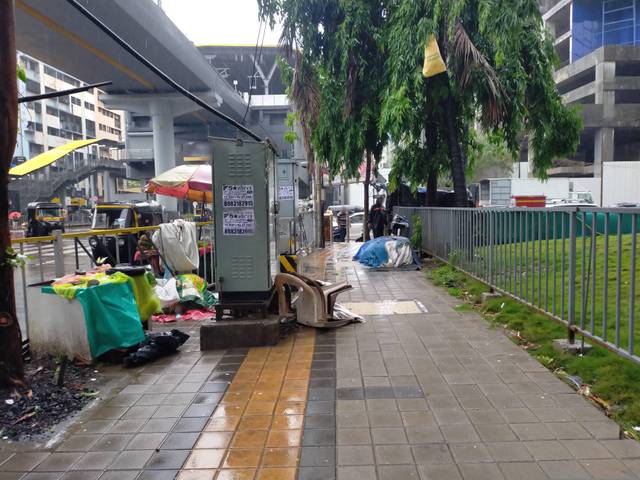
Region: India
Coordinates: 19.164, 72.835